Břeclav

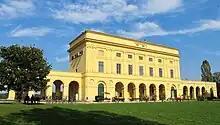
Pohansko Castle

With the dissolution of Austria-Hungary after World War I, the area (including the neighbouring municipalities of Poštorná and Charvátská Nová Ves, which were mostly Czech speaking, but had been parts of Lower Austria until the 1919 Treaty of Saint-Germain-en-Laye) became part of newly independent Czechoslovakia. In 1919, three formerly separate municipalities merged (Břeclav, Old Břeclav and Jewish Municipality of Břeclav).